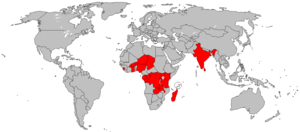
Bharti Airtel est une entreprise indienne, premier opérateur en téléphonie mobile de l'Inde avec 125 millions d'abonnés en 2009 et 25 % de part du marché. Il est également très implanté en Afrique. La société fait partie de l'indice boursier BSE Sensex.